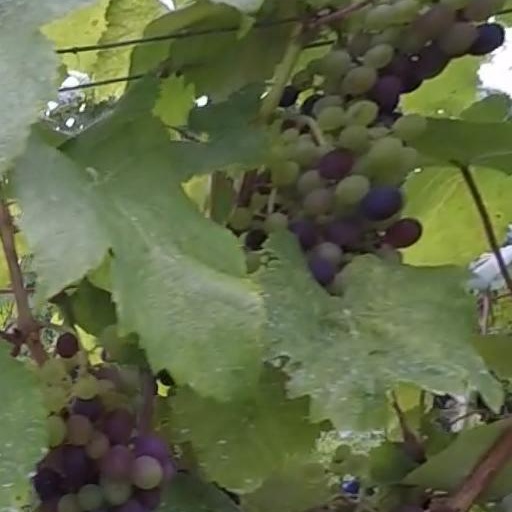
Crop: grape